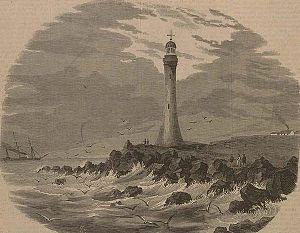
L'île Gabo est une petite île située au large de la côte de l'est du Victoria, en Australie, entre Mallacoota et cap Howe à proximité de la frontière avec la Nouvelle-Galles du Sud.